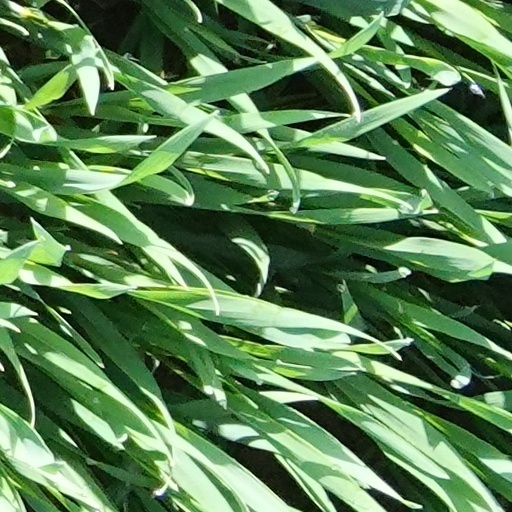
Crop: wheat